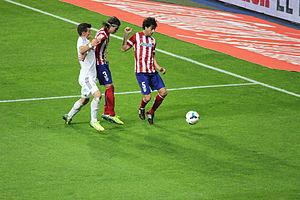
Tiago, de son vrai nom Tiago Cardoso Mendes, est un footballeur portugais né le 2 mai 1981 à Viana do Castelo qui évolue au poste de milieu relayeur. Il est actuellement l'entraîneur du Vitória Guimarães.